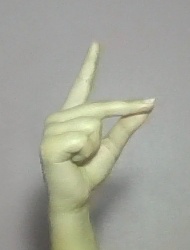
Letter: ta